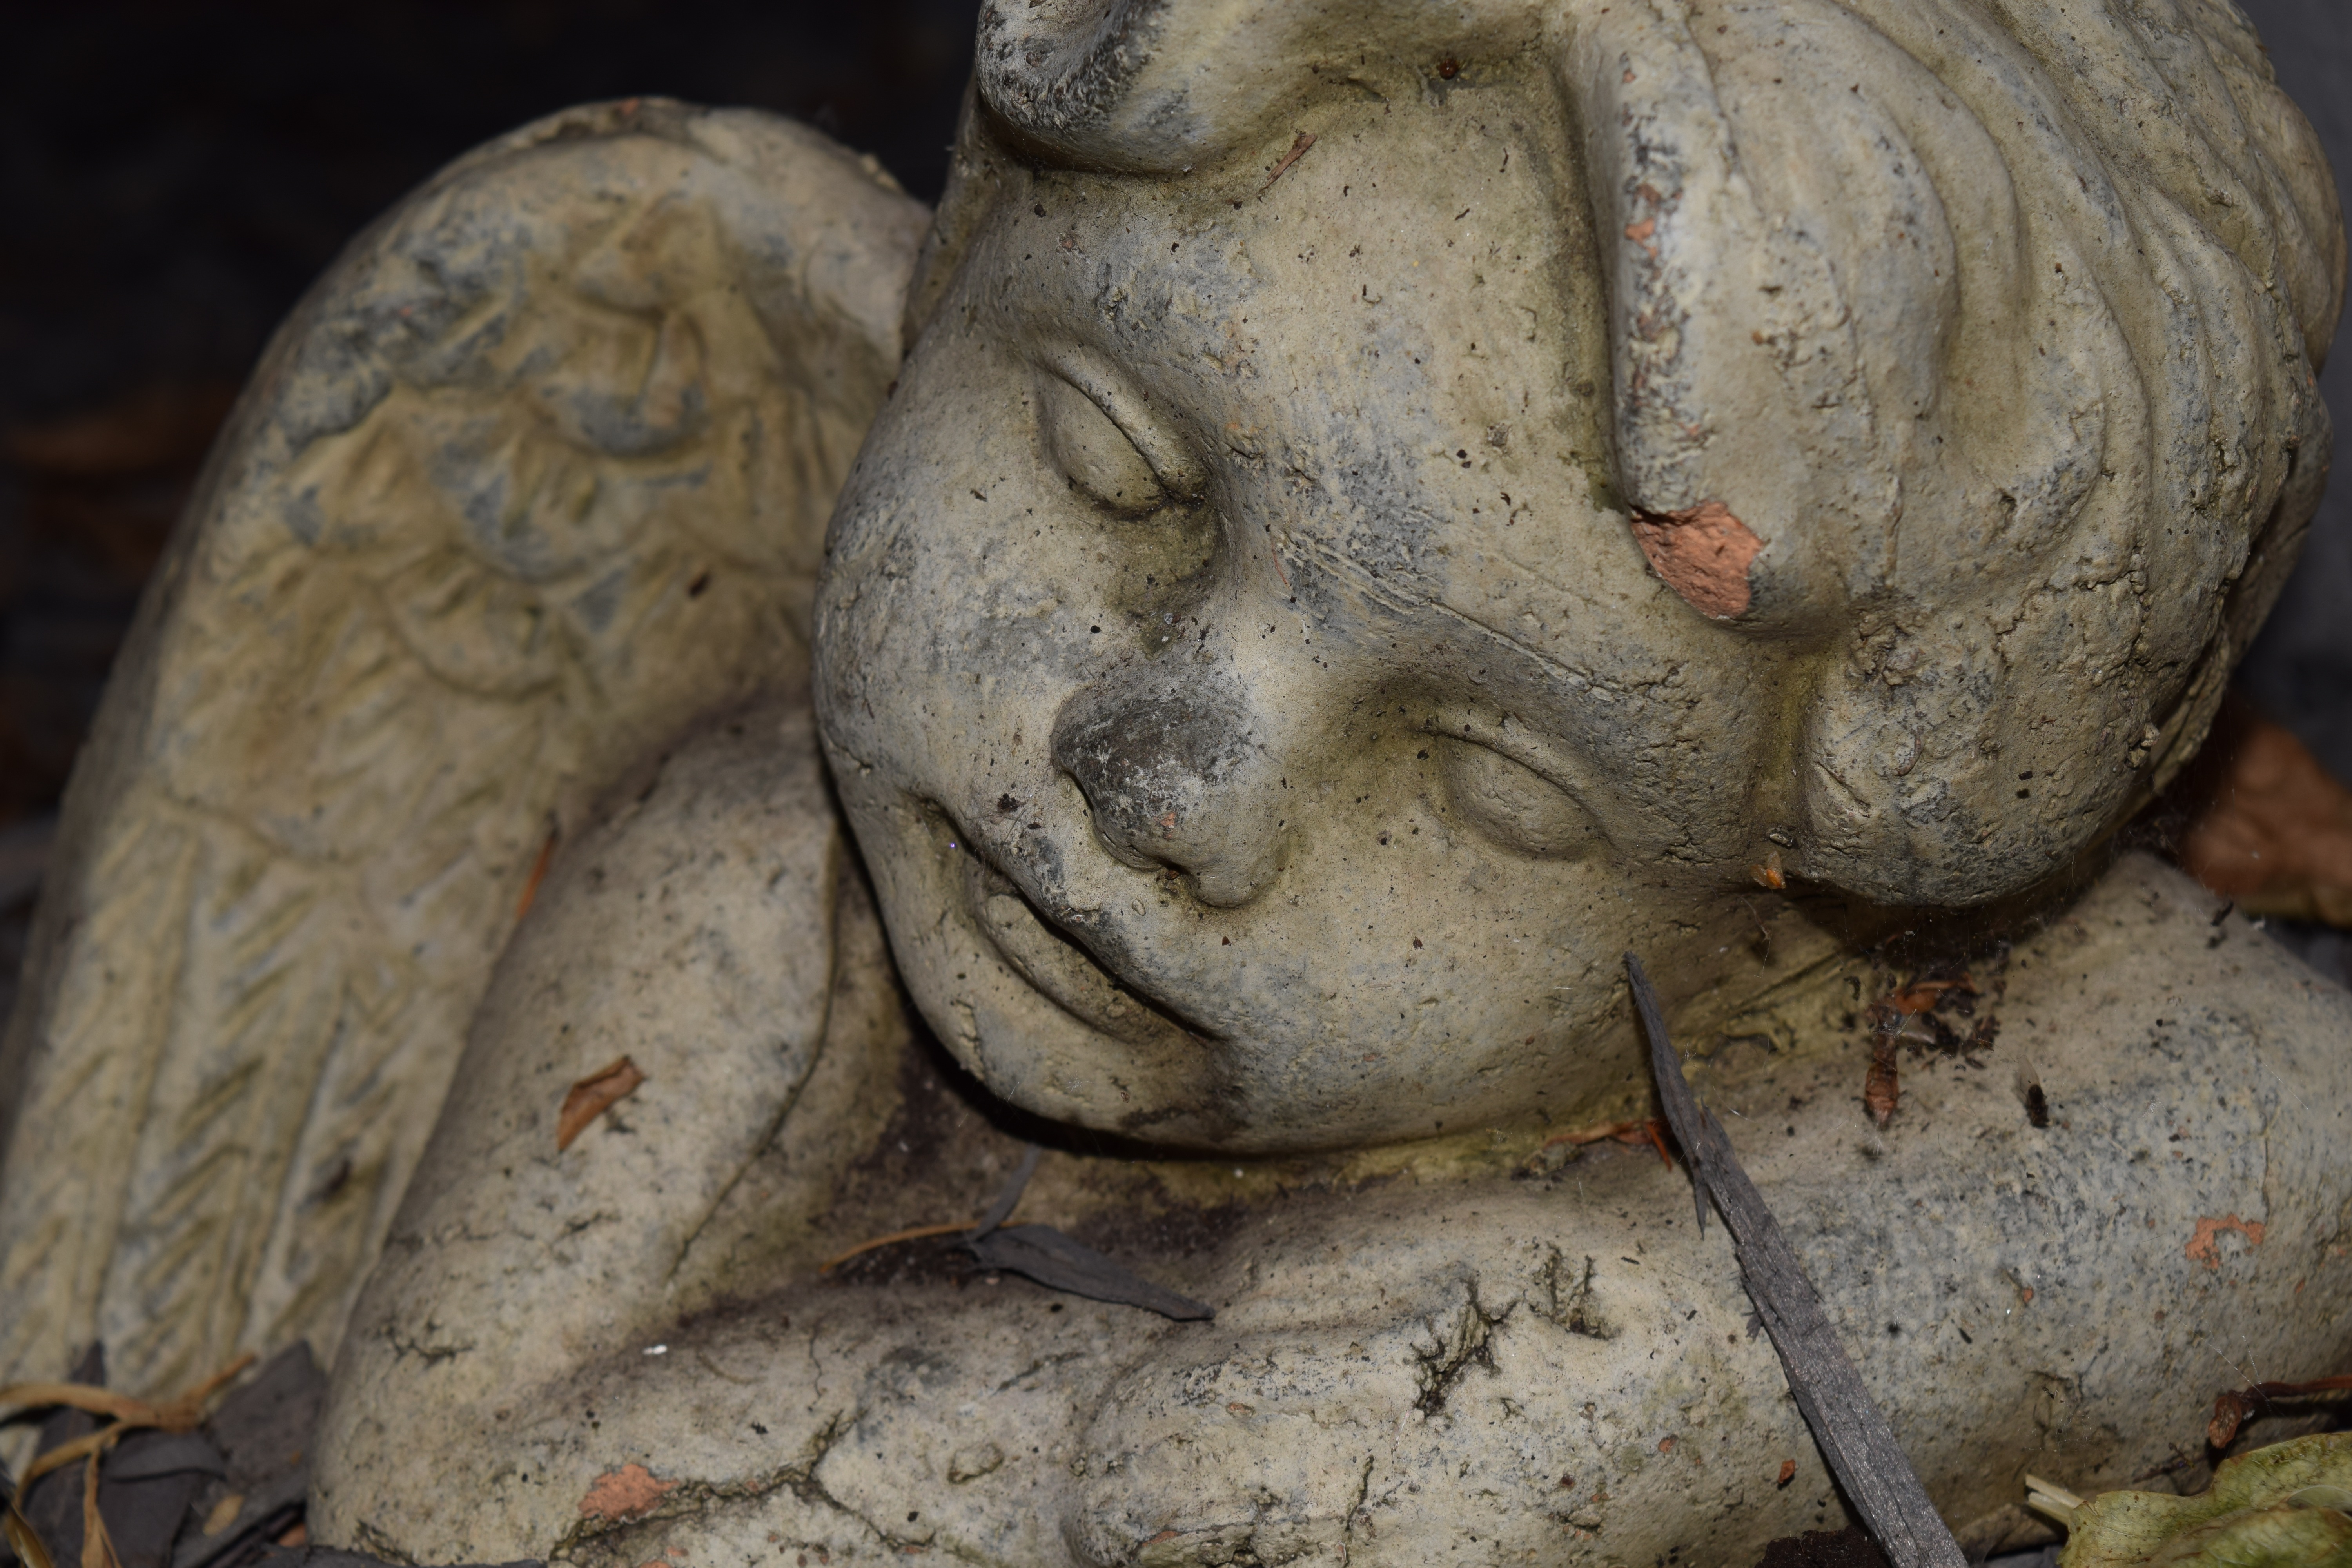
monument, statue, peace, map, fig, deco, weathered, sculpture, angel, art, sleep, temple, head, sound, postcard, carving, greeting card, angel figure, mourning, mythology, concerns, stone carving, kerubin, ancient history